Kirill Seleznev

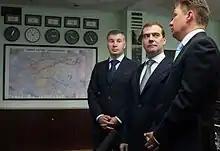
Gazprom Mezhregiongaz General Director Kirill Seleznyov, Russian Prime Minister Dmitry Medvedev and Gazprom CEO Alexey Miller visit Gazprom Mezhregiongaz in Moscow Oblast.

Kirill Gennadiyevich Seleznyov (in Russian: Кирилл Геннадиевич Селезнёв, born 23 April 1974 in Leningrad, Soviet Union) is a Russian businessman.